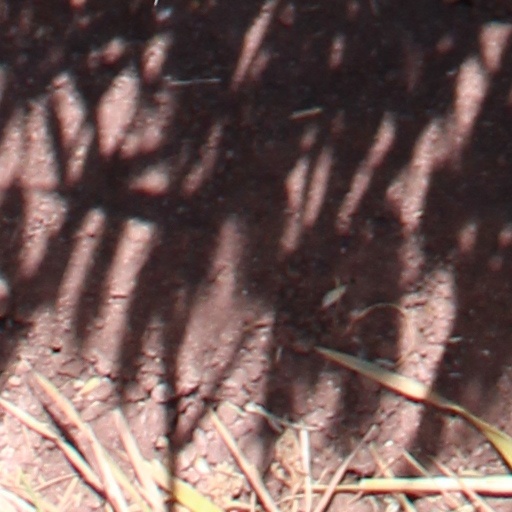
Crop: wheat